S&P/TSX Composite Index

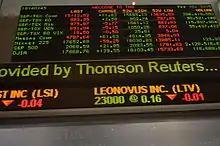
TMX displaying S&P/TSX index information

The following table shows the annual development of the S&P/TSX Composite Index, which was calculated back to 1945.